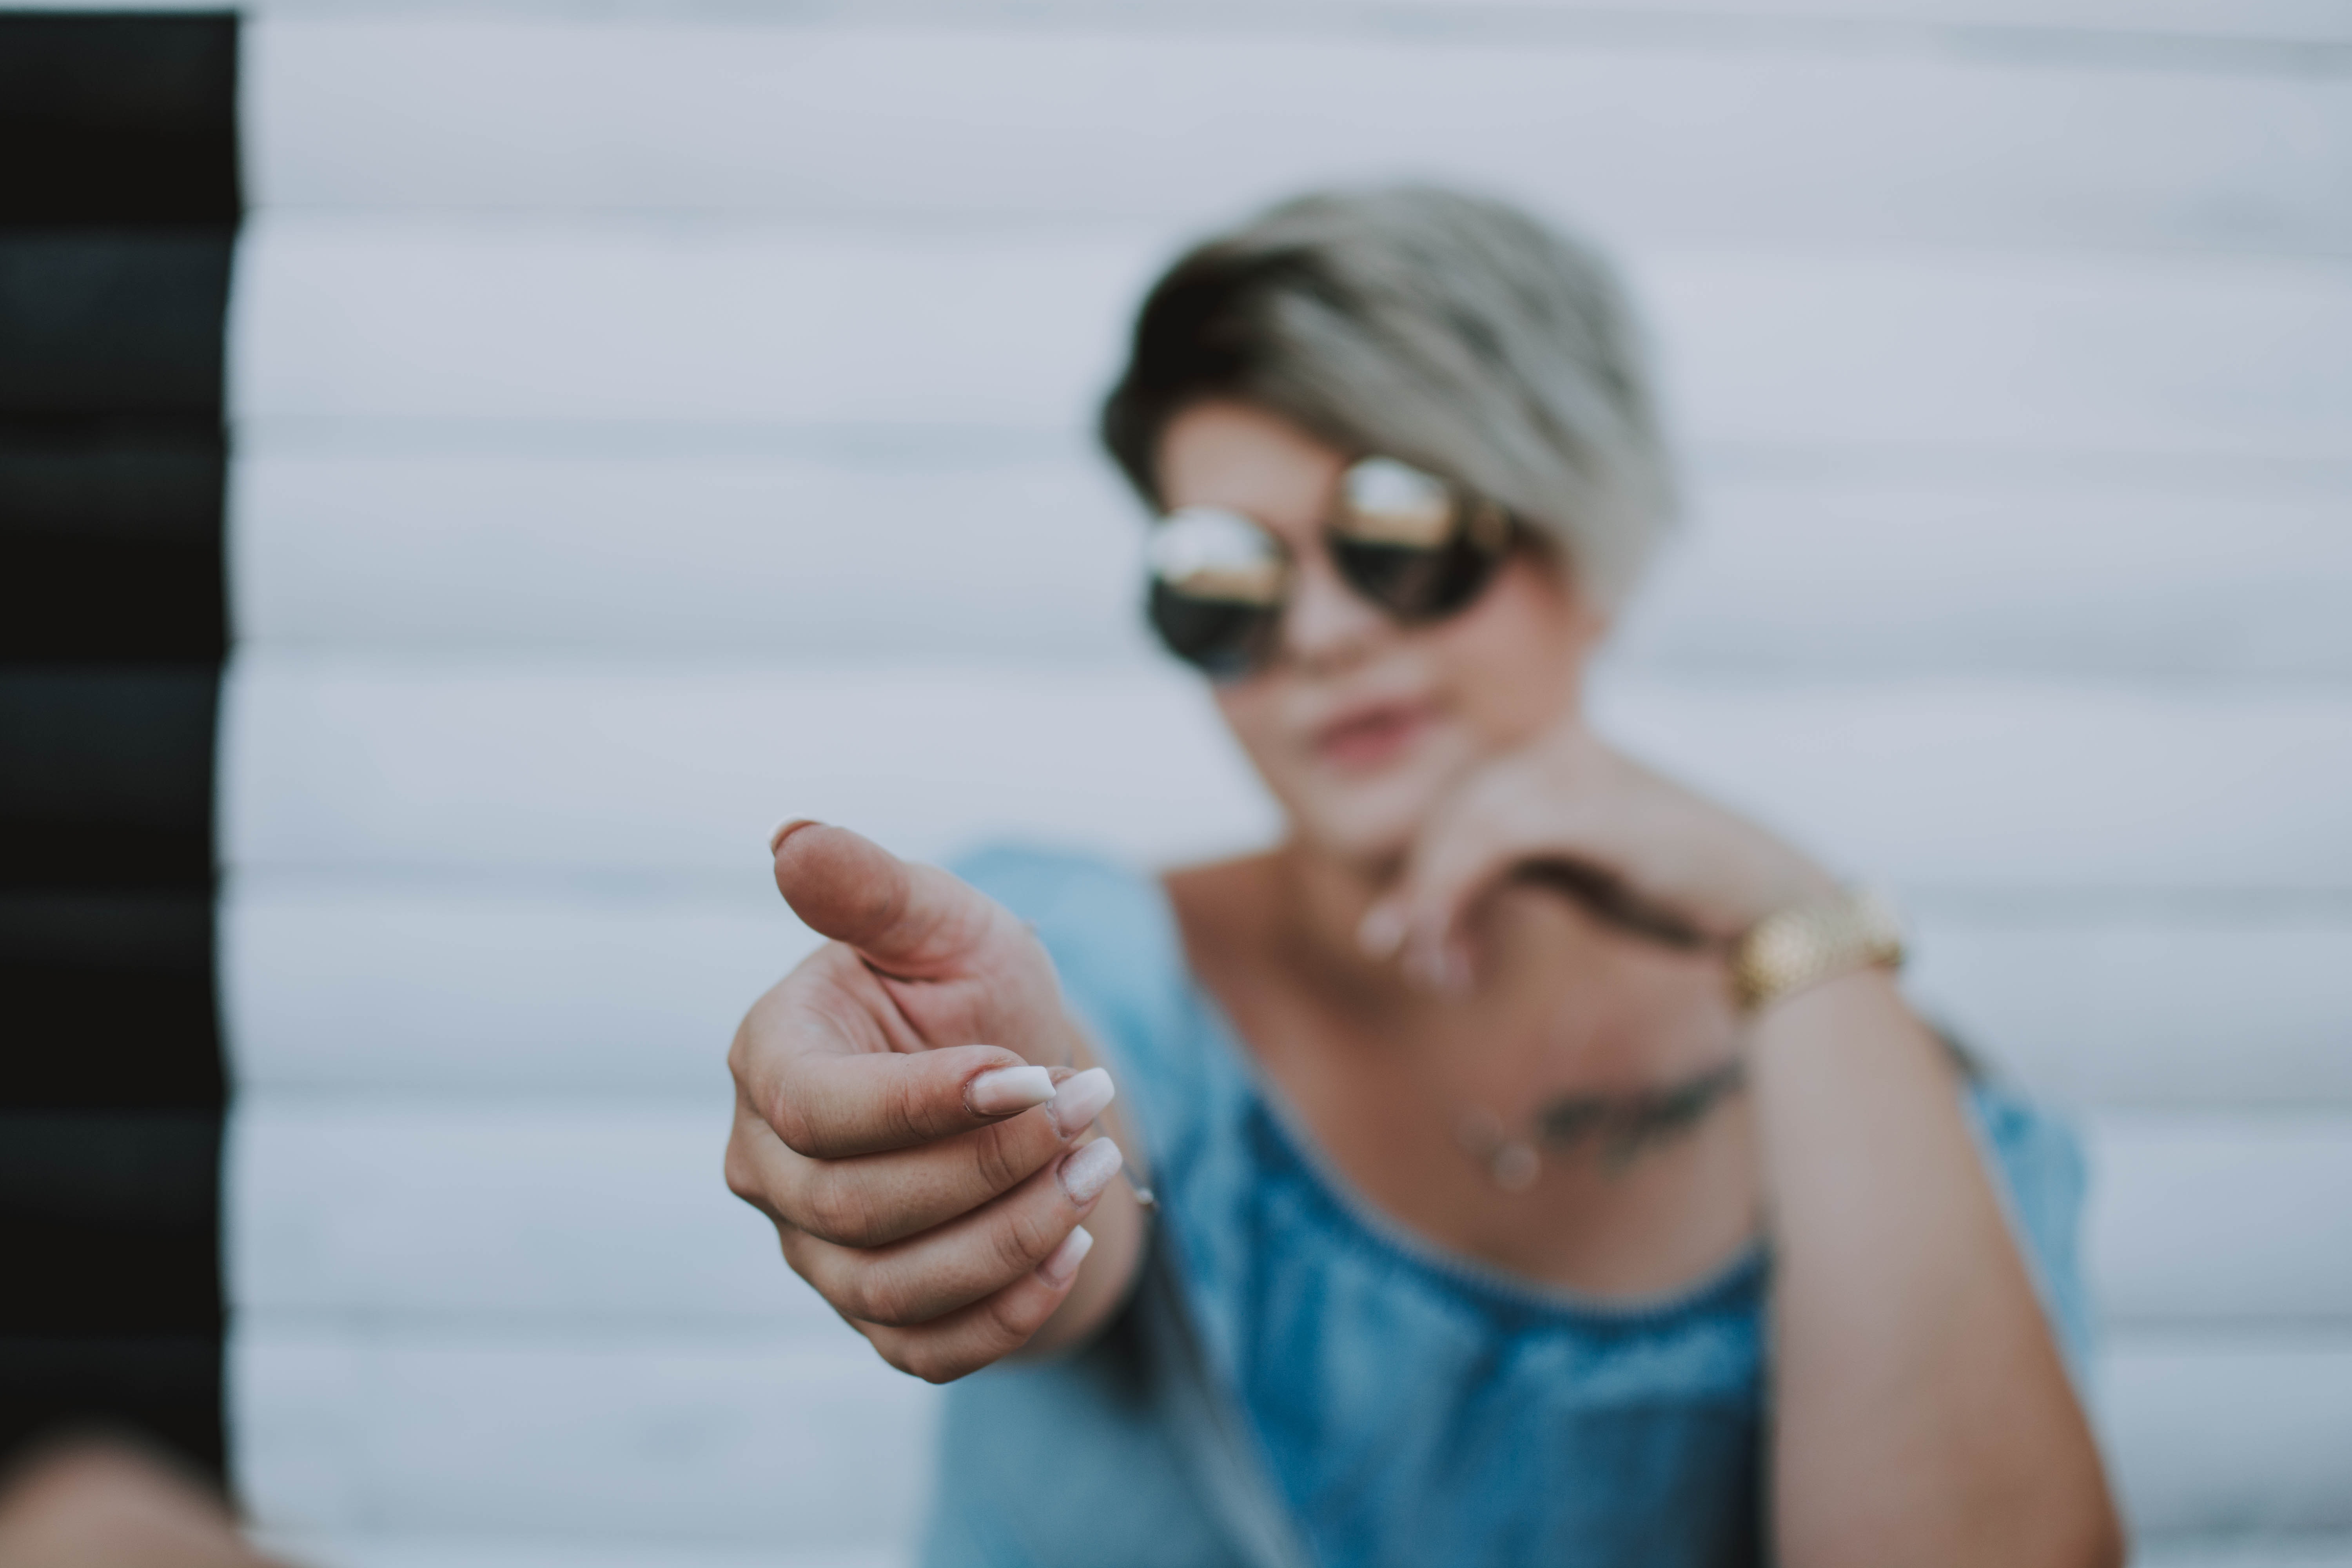
finger, hand, eyewear, fun, gesture, smile, thumb, glasses, sign language, vacation, photography, vision care, sunglasses